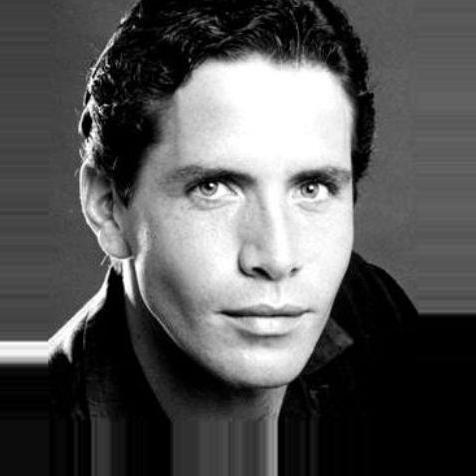
Age: 32